William Mann (settler)

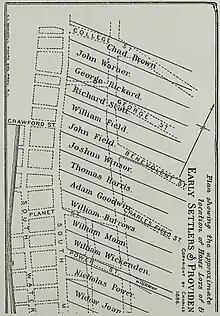
Map showing Mann's home lot

William and Frances Mann came to New England from Somerset County, England and became founding settlers of Providence with Roger Williams in 1636. William Mann received a six-acre Towne Street home lot on what is now South Main Street, situated at the intersection of today's Planet Street and extending to Hope Street. Between 1636 and 1645, he acquired more than 100 acres of meadow land in present-day Cranston and Providence.